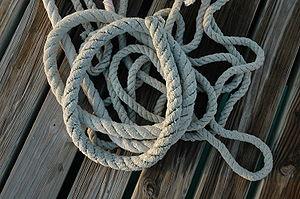
corde sur une plate-forme en bois.